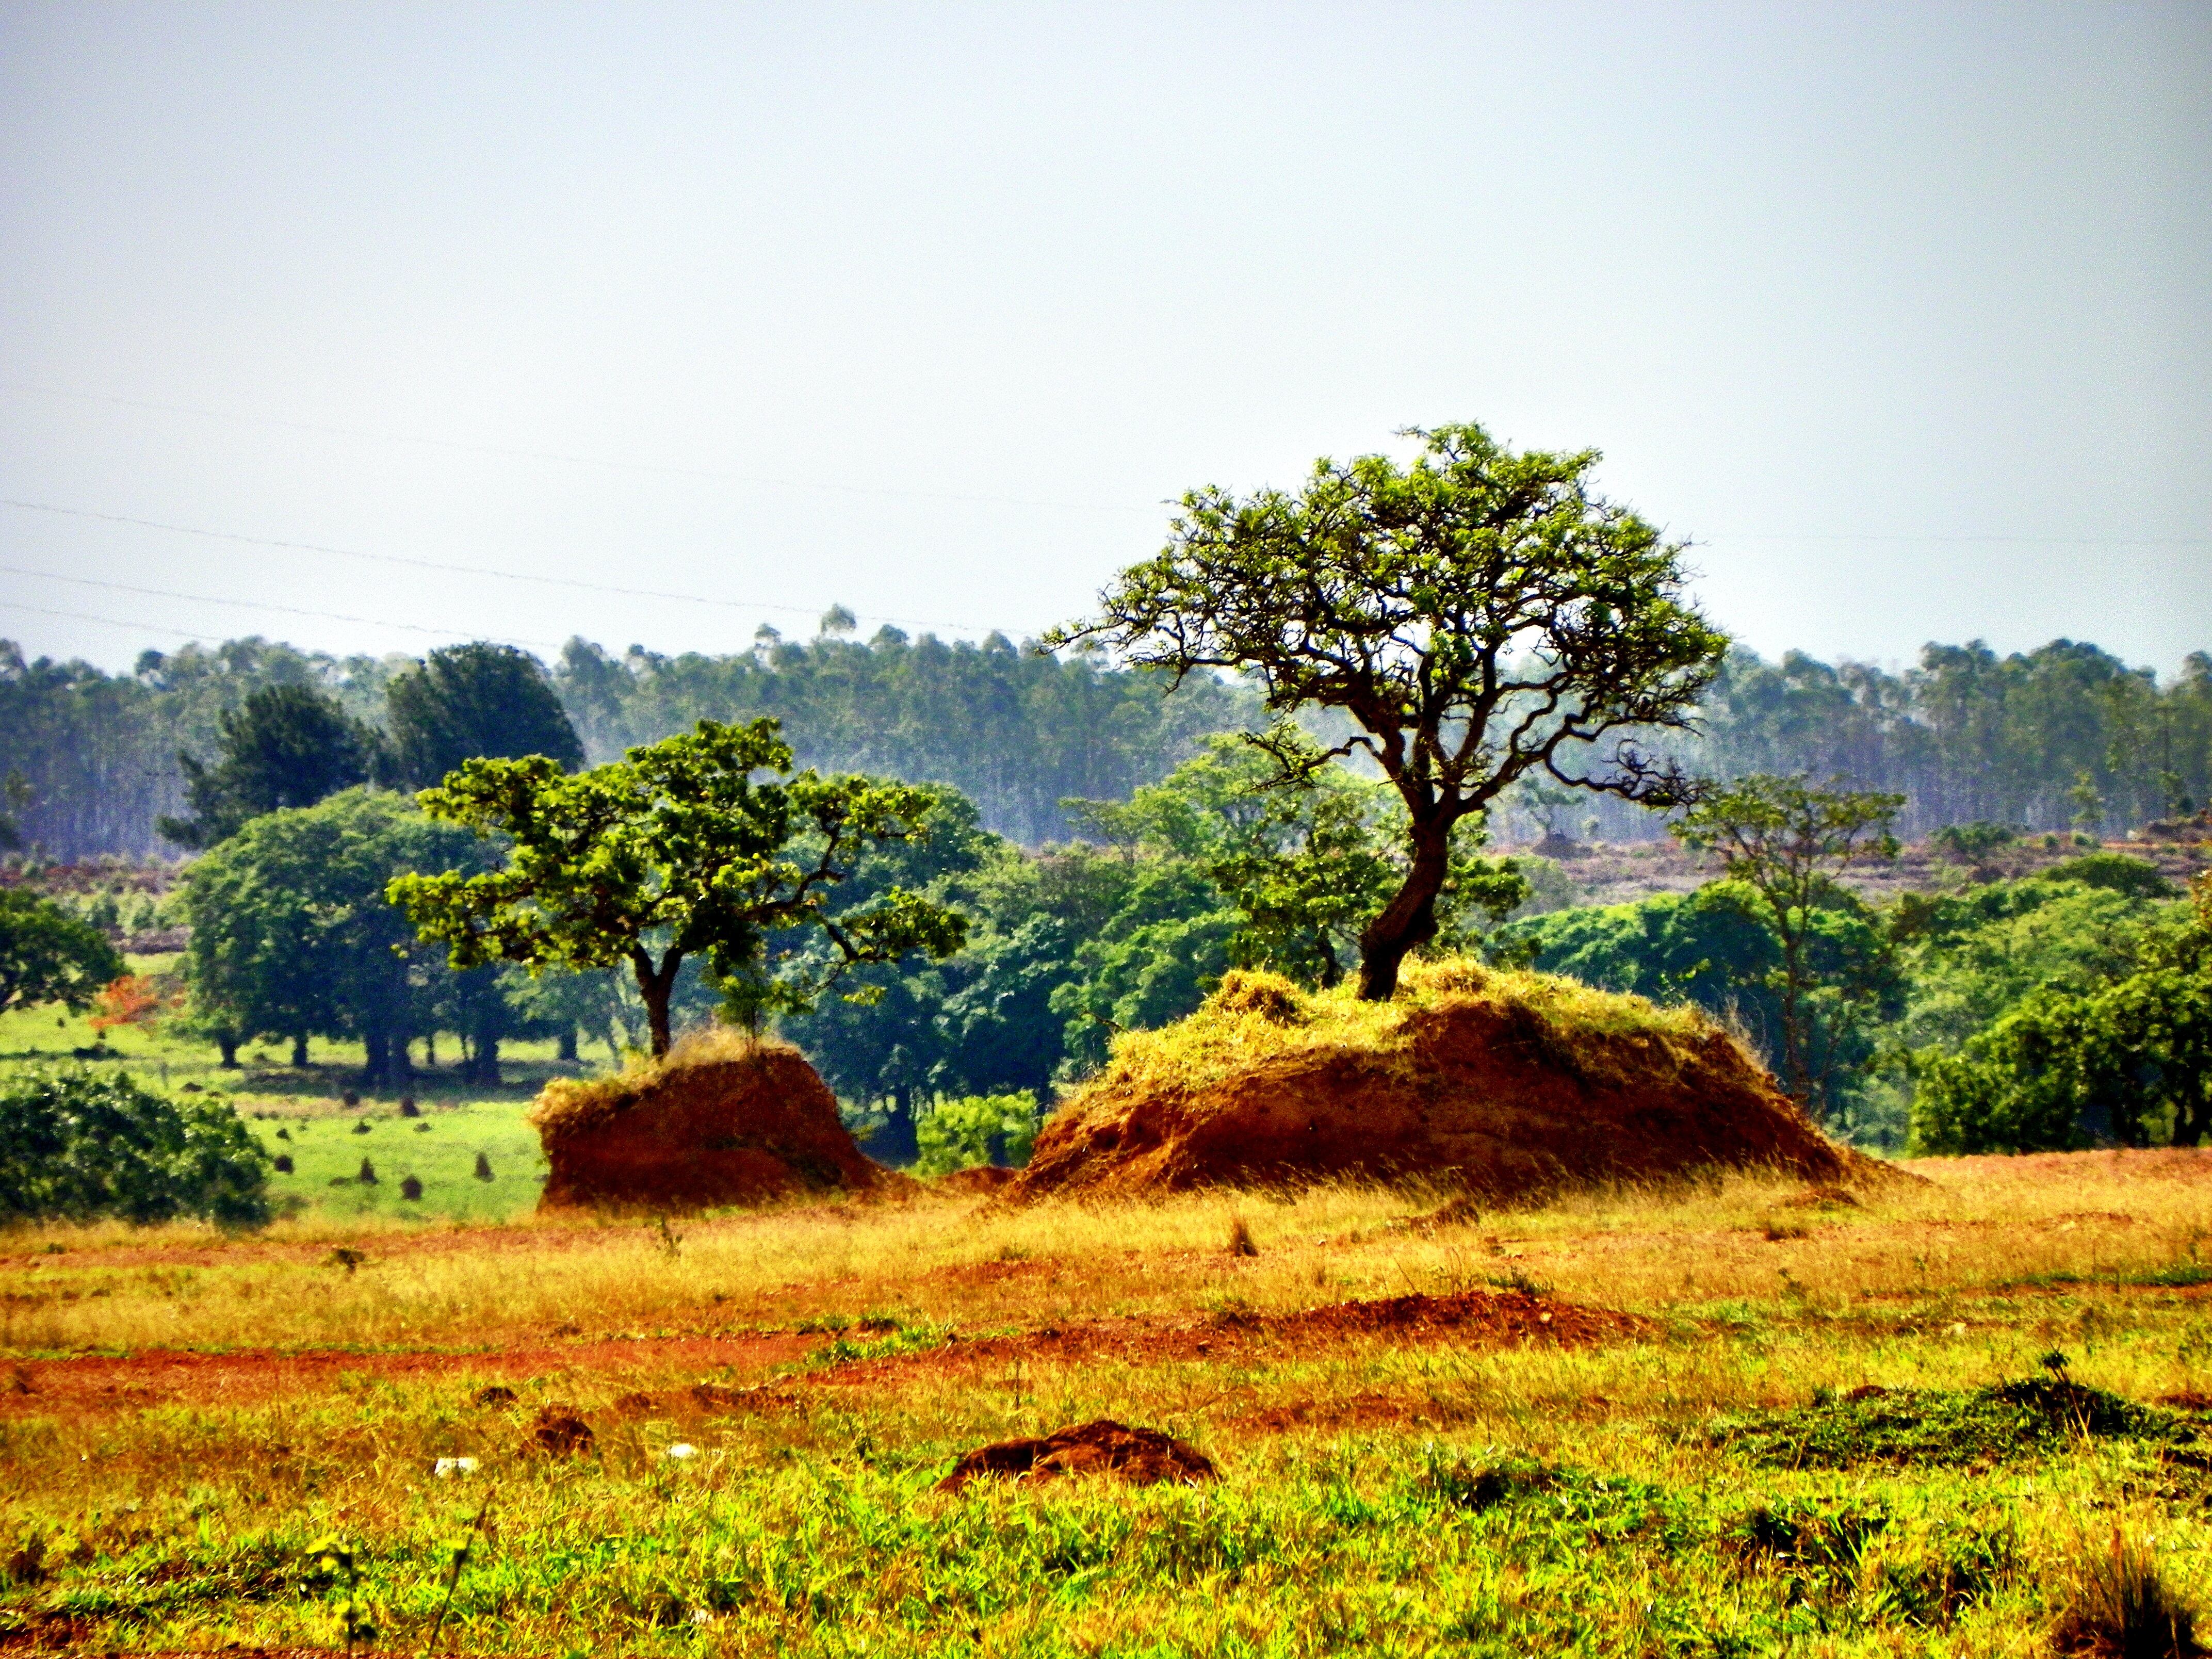
landscape, tree, nature, grass, wilderness, plant, field, meadow, prairie, leaf, hill, flower, autumn, soil, agriculture, flora, savanna, plain, grassland, landscapes, destruction, brazil, habitat, extinction, pastures, cerrado, ecosystem, preservation, rural area, deforestation, brazilian cerrado, biome, goi s, goi nia, sustainable development, natural environment, woody plant, cerrado goi s, urban occupation, environmental devastation